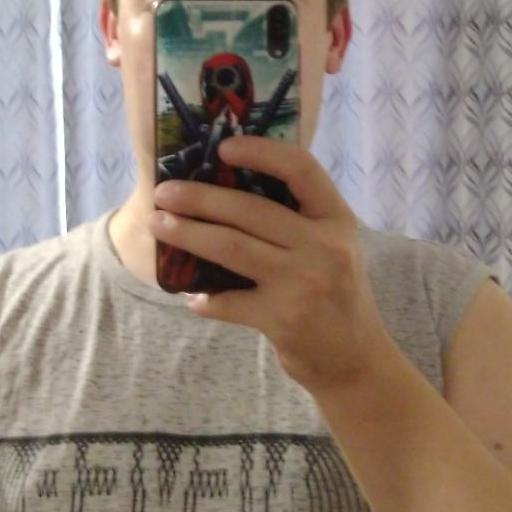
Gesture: no_gesture